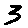
Label: 3